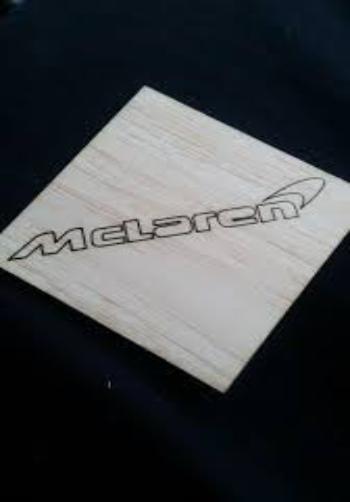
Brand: mclaren
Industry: Transportation